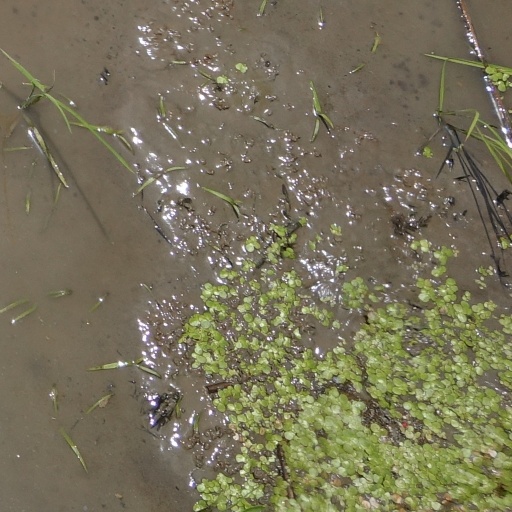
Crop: rice